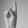
ASL letter: K